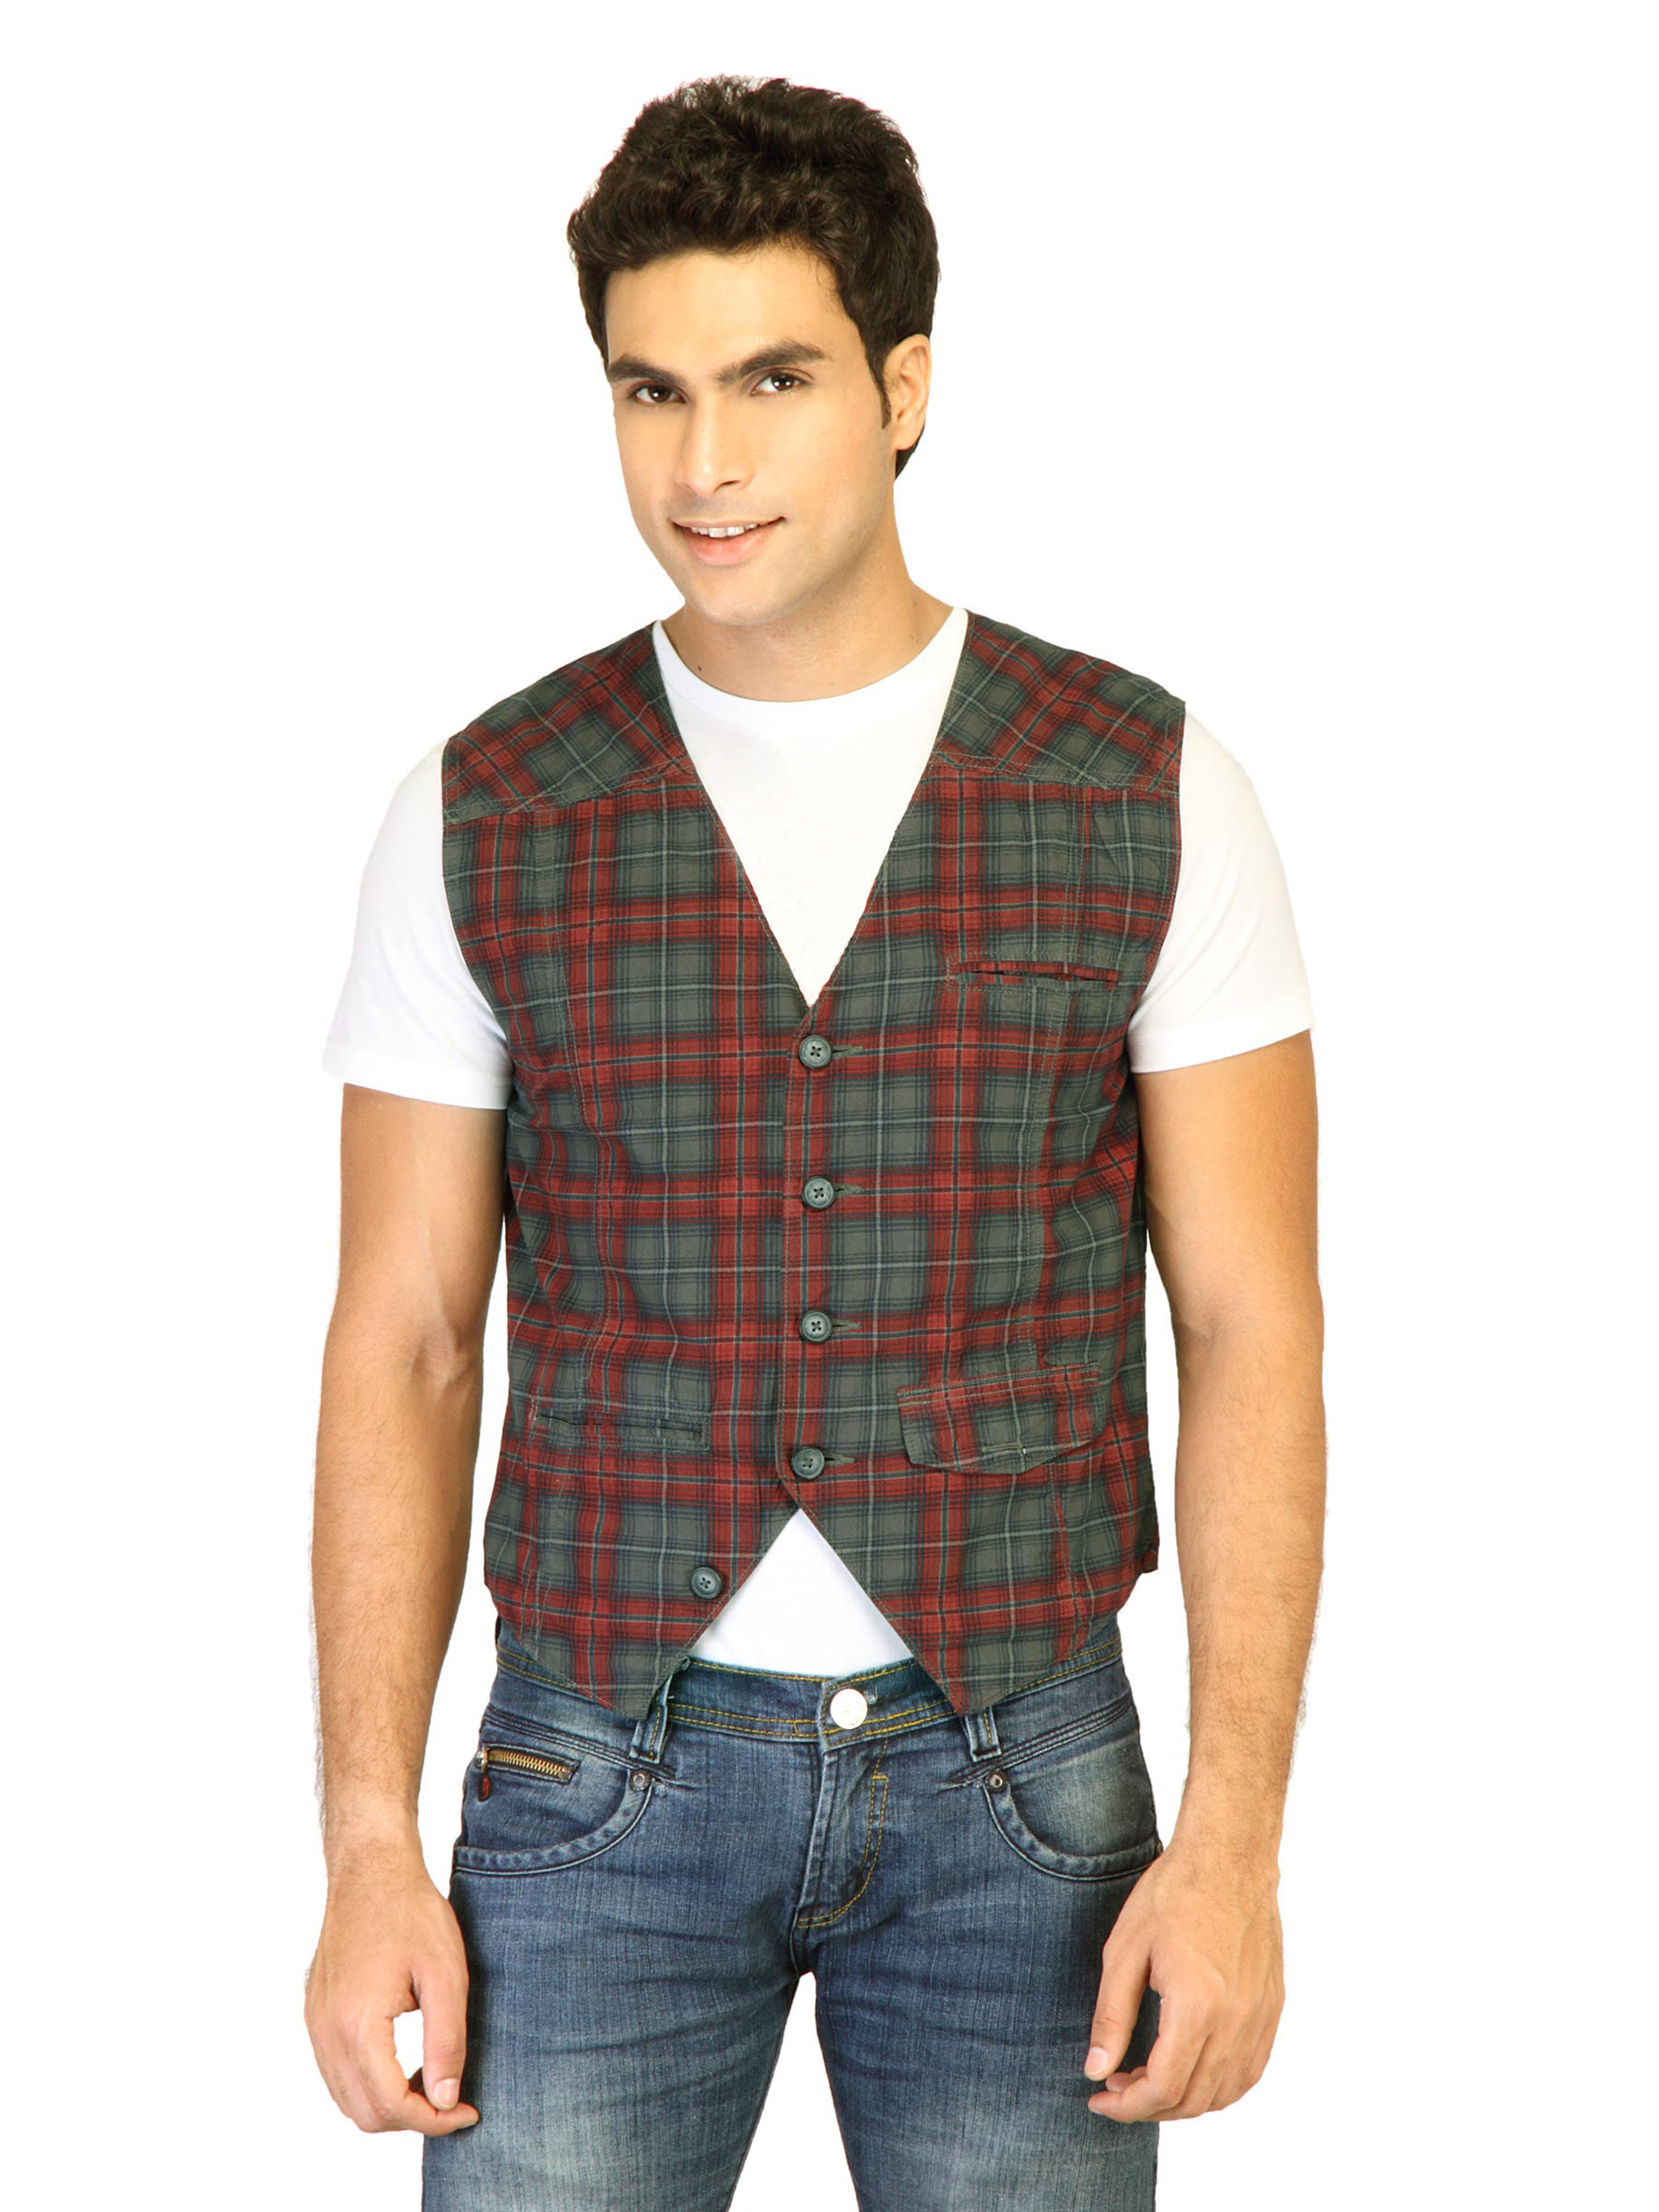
Basics Men Red Checked Waistcoat
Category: Apparel / Topwear / Waistcoat
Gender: Men
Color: Red
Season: Fall 2011
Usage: Casual